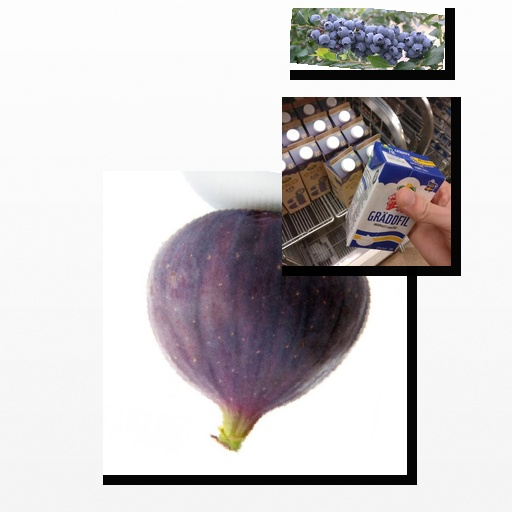
Food items: blueberry, fig, sour_cream